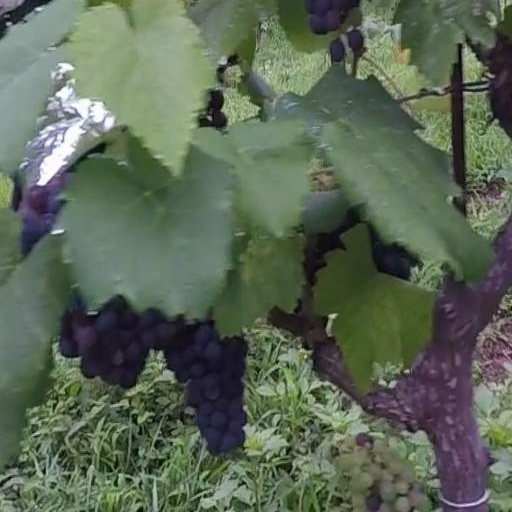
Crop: grape